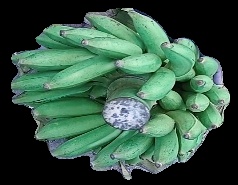
Variety: elakki-bale
Grade: grade1